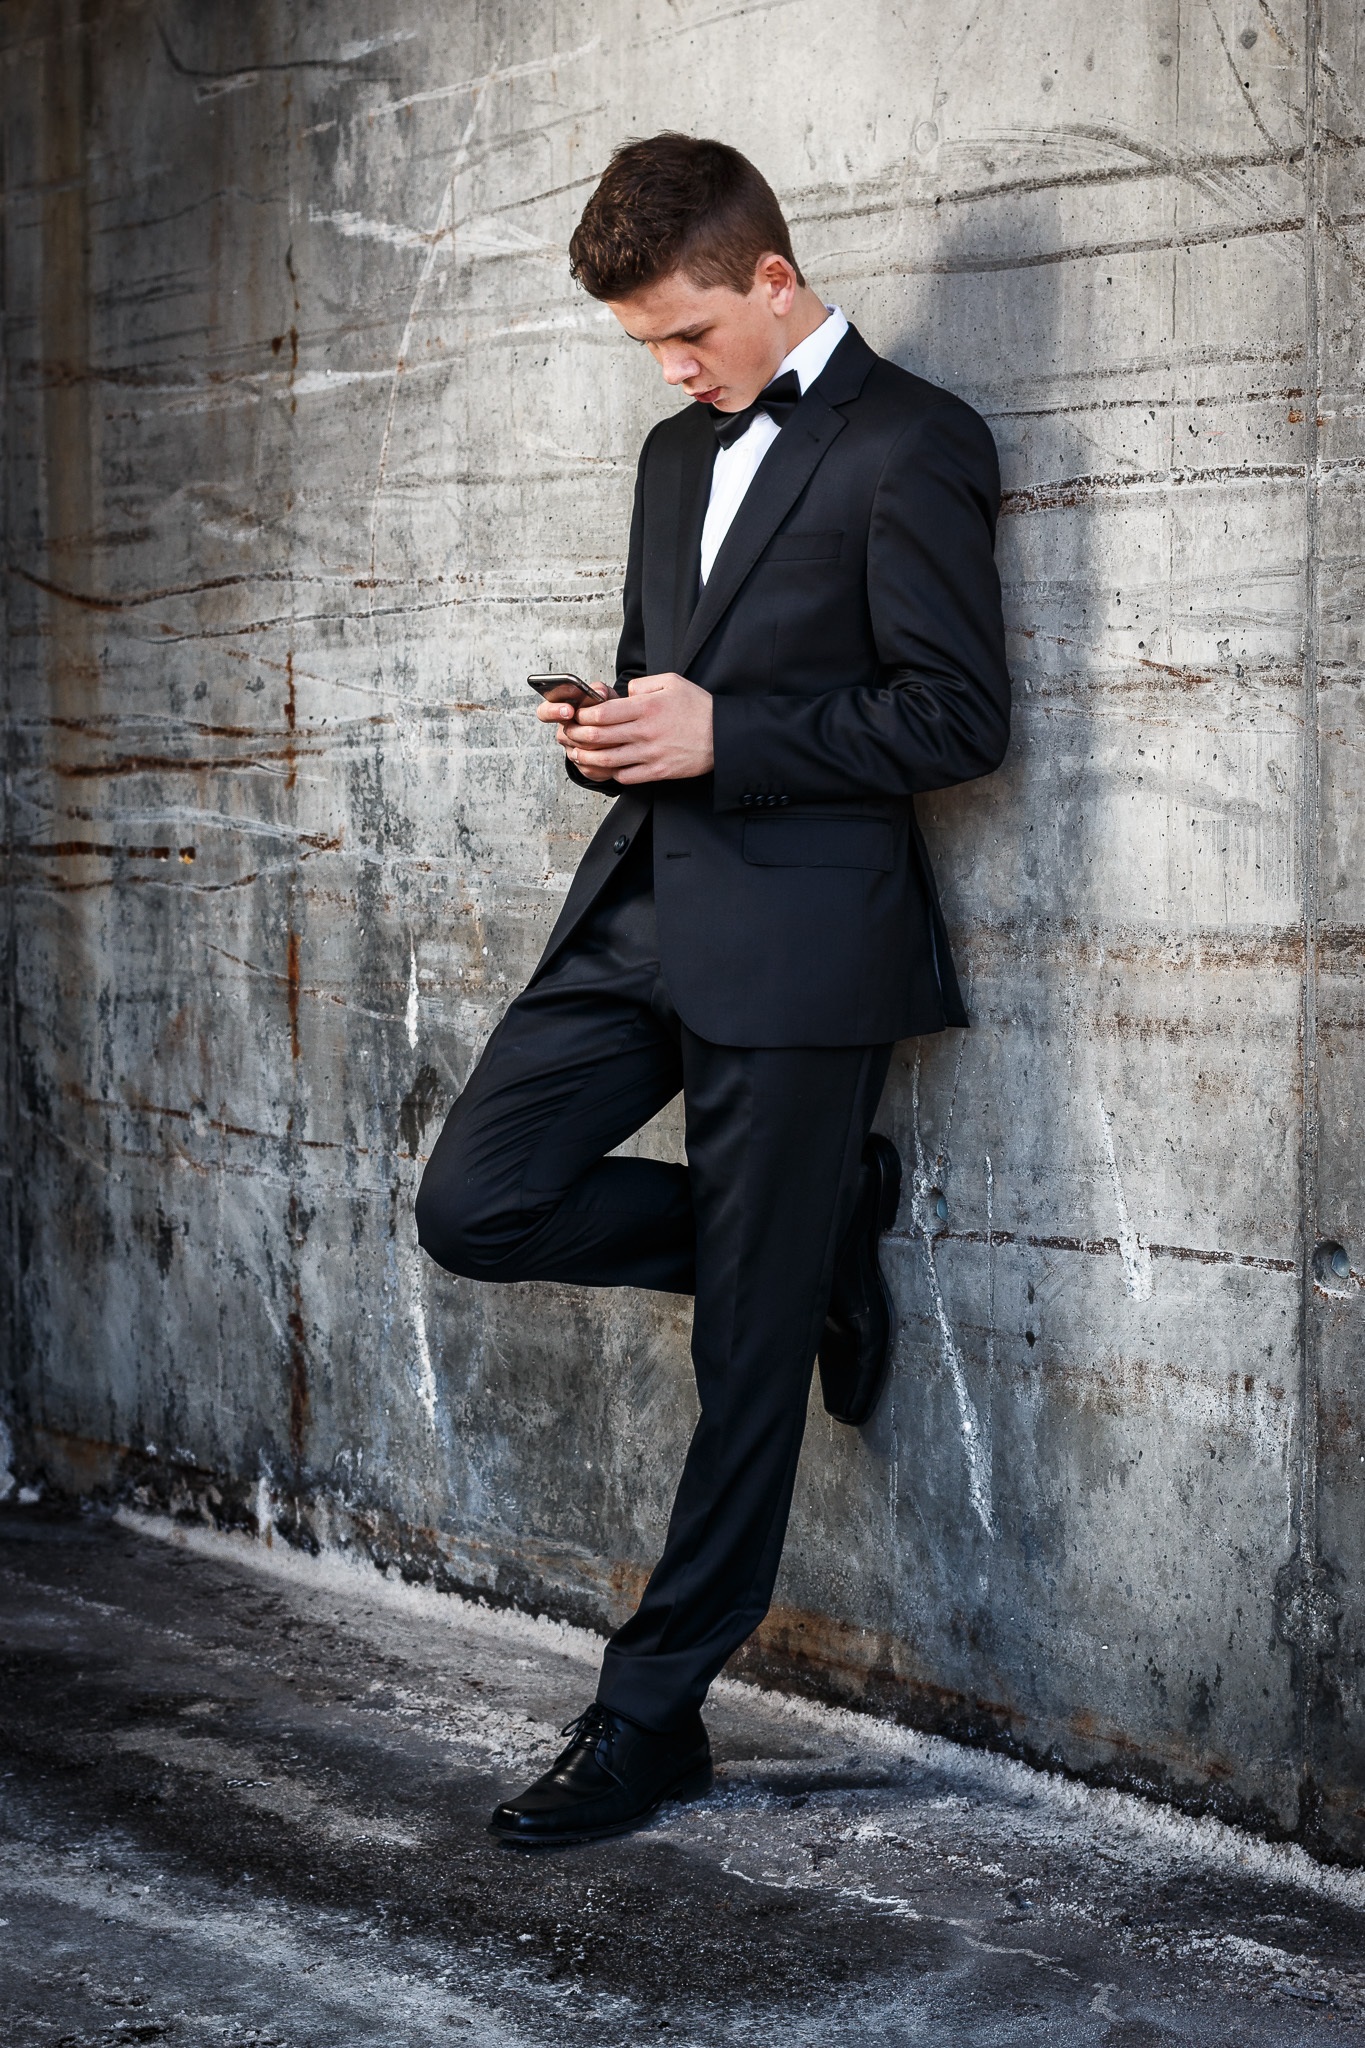
man, black, photograph, clothing, standing, male, photography, human positions, suit, groom, gentleman, formal wear, spring, fashion, dress, sitting, tuxedo, photo shoot